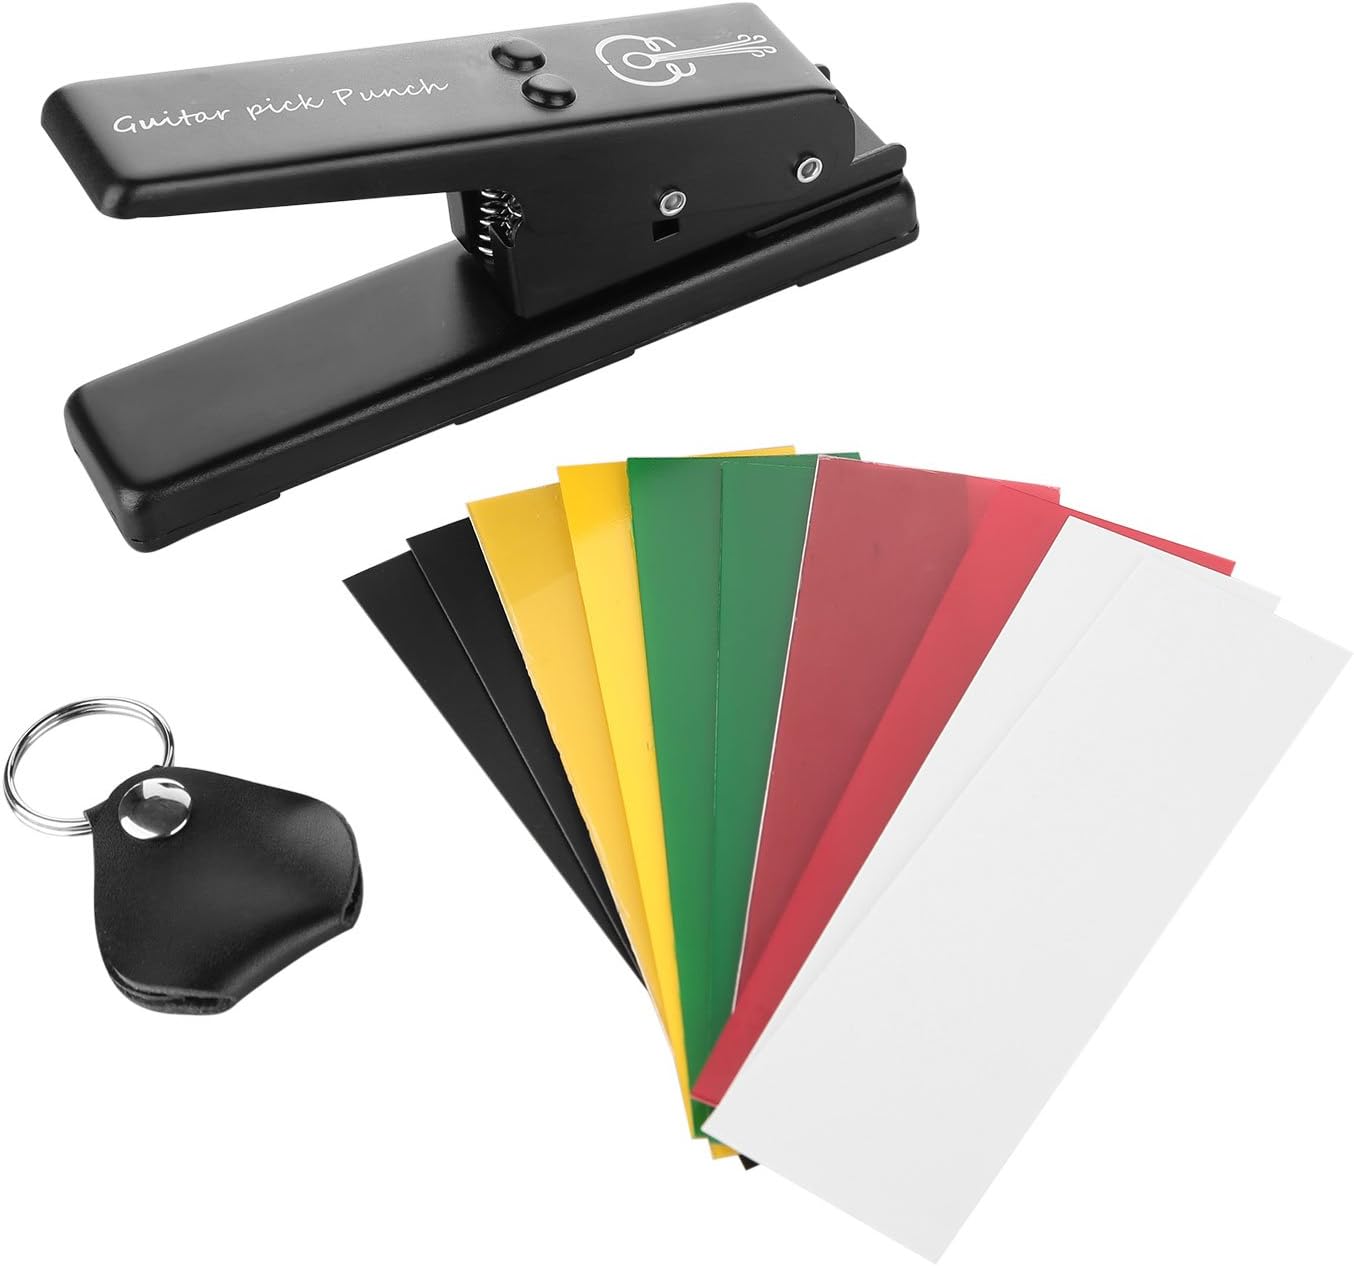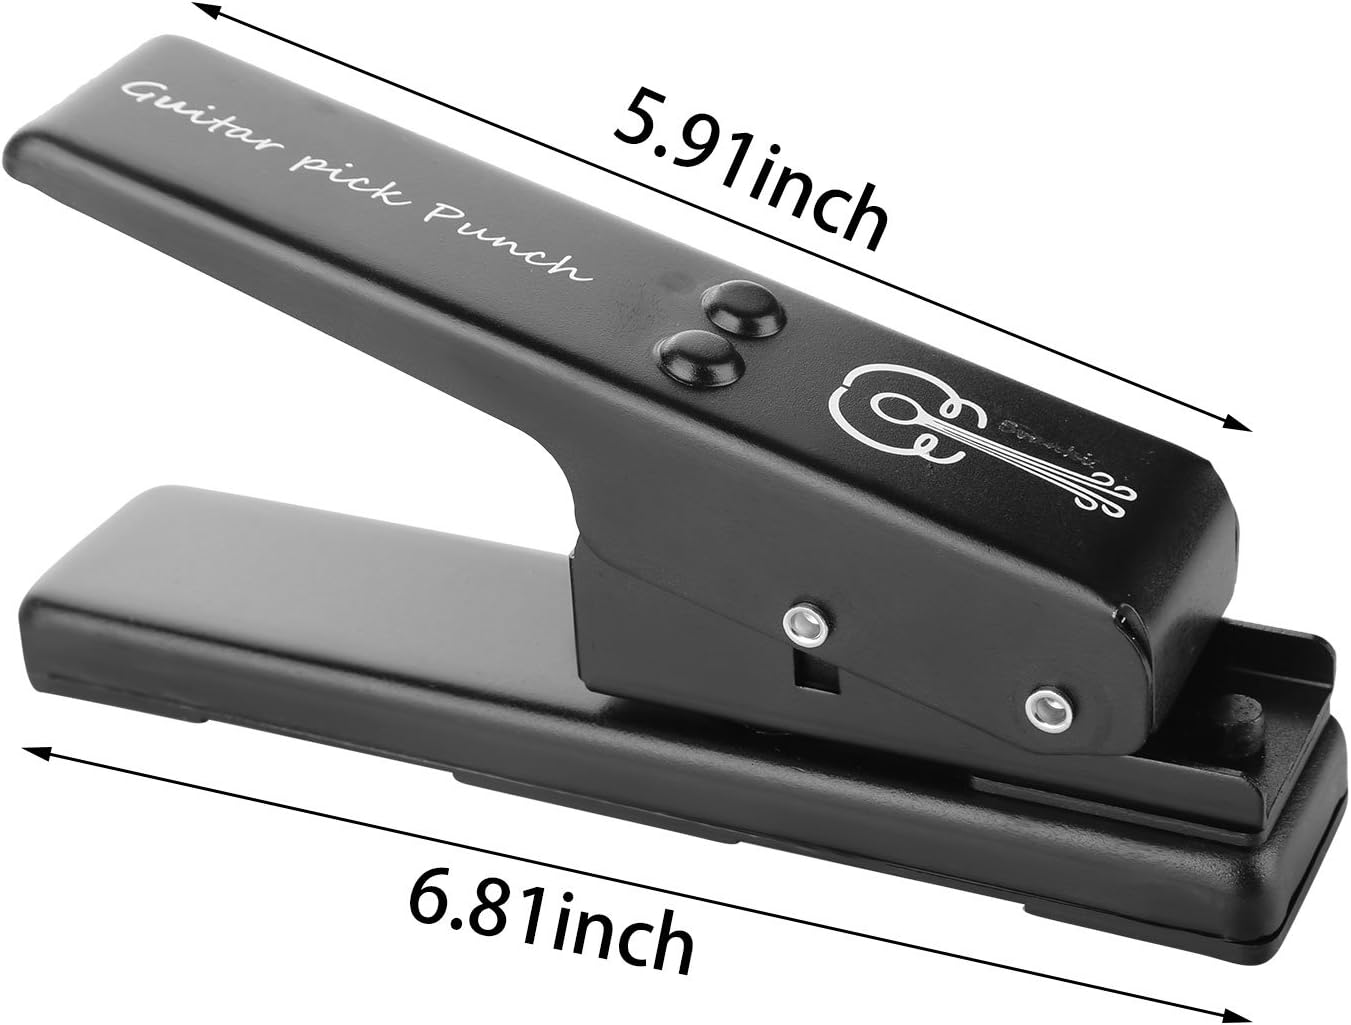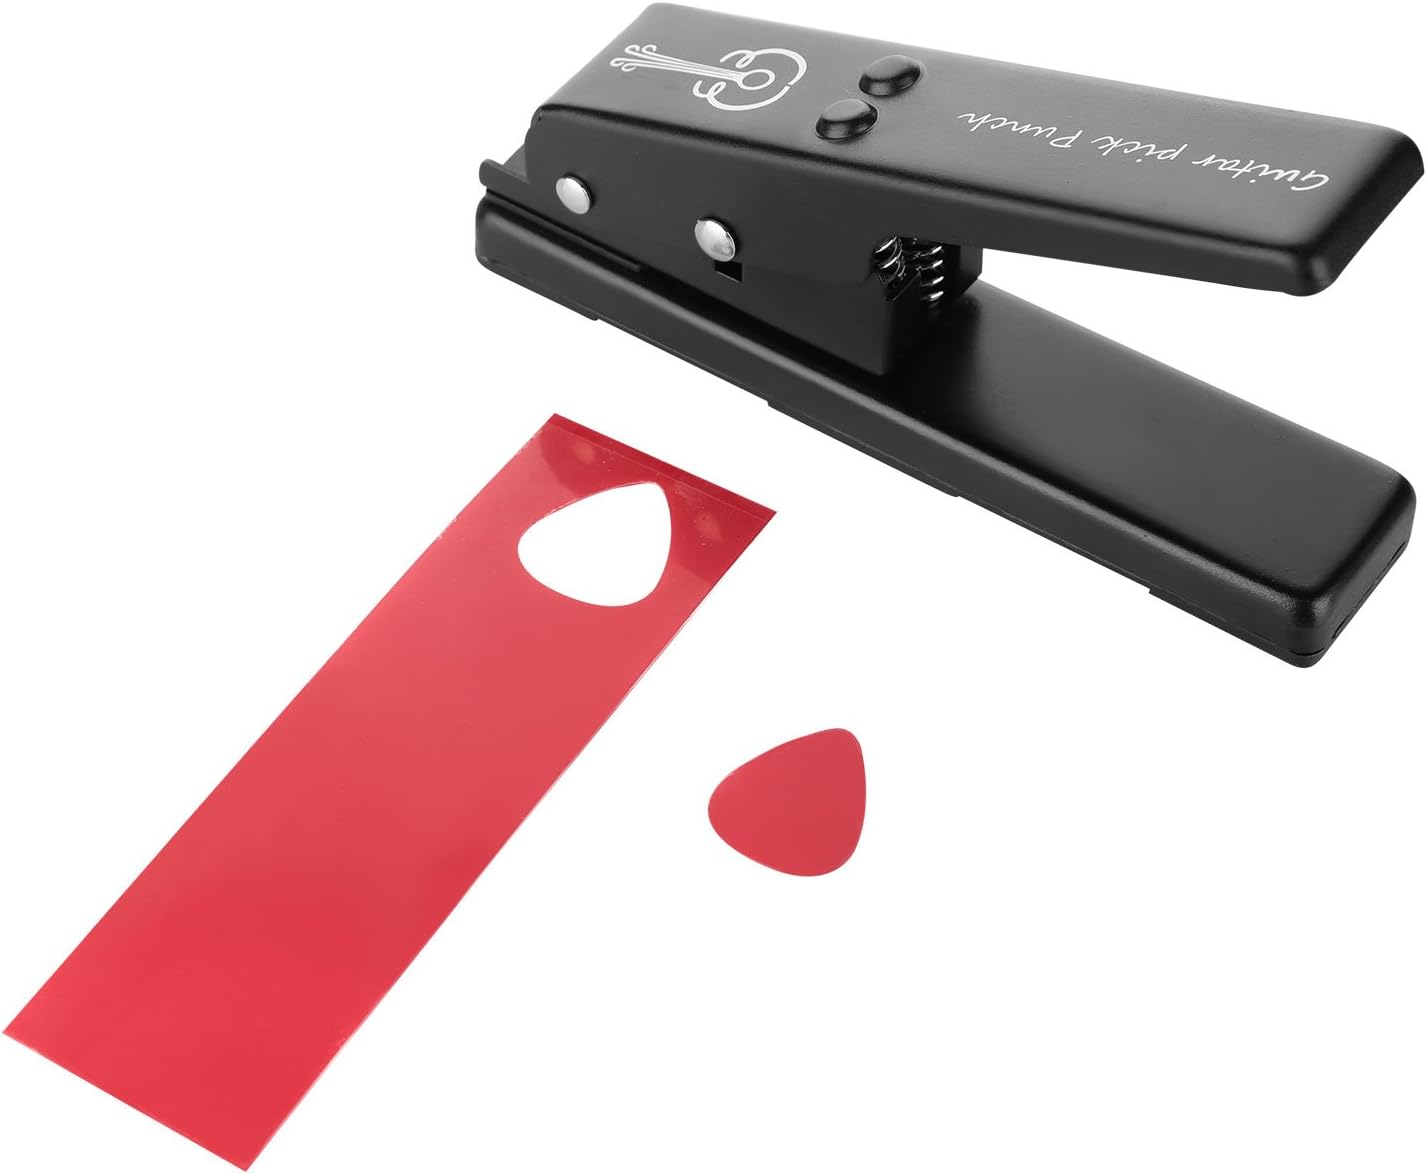
Bvanki DIY Original Guitar Pick Punch- Leather Key Chain Pick Holder, 10 Pick Strips -Black
Category: Pet Supplies
Including : 1 Guitar Pick Punch 10 pure color Pick Strips 1 Leather Key Chain Pick Holder Any quality problem for product or unhappy shopping experiences, please do not hesitated to contact us,  we will try our best to satisfy with you. Your great support and interested are our biggest motivation for innovation & improve our service.
Features: Punch out unique custom guitar picks from plastic cards or strips, Sturdy Construction made with Stainless Steel Punch. | Mechanism for consistent punched picks every time, can make guitar picks out of Plastic less than 1mm thick so the designs are limitless. | Simple and Easy To Use, Sturdy Construction, Simple to Use, Lots of Fun,Put the card into the card making slot, and press gently to make the DIY Guitar Picks. | Unique gift for any guitar player, Create Guitar Picks out of an endless supply of materials DIY Guitar PICK PUNCH allows you to make personalized Guitar Picks in Seconds. | You can Make your own guitar picks from any thin piece of plastic, Simple to use, create custom guitar picks from old credit cards, gift cards, hotel room key cards, driver's licenses or any thin piece of plastic.